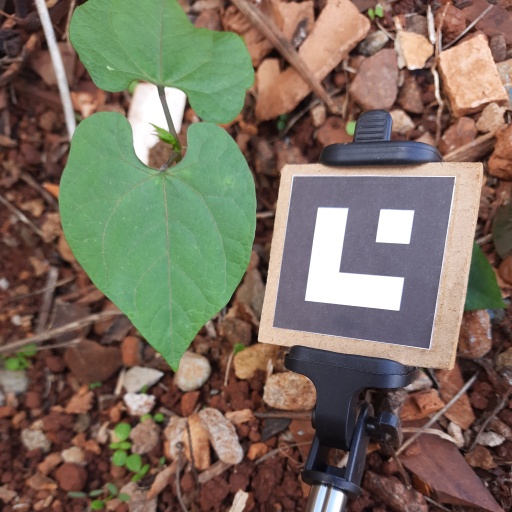
Observations: flat surface, no eating holes, under shade